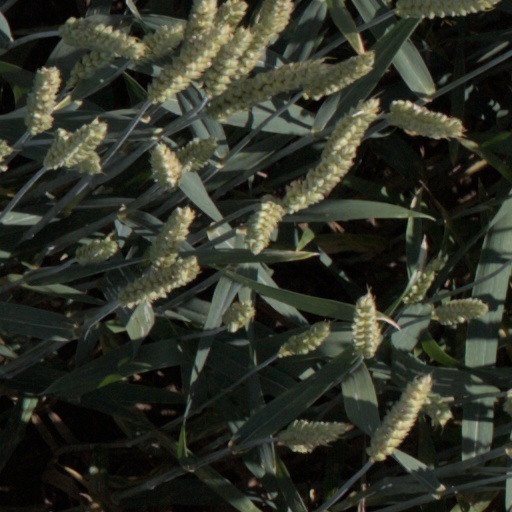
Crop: wheat